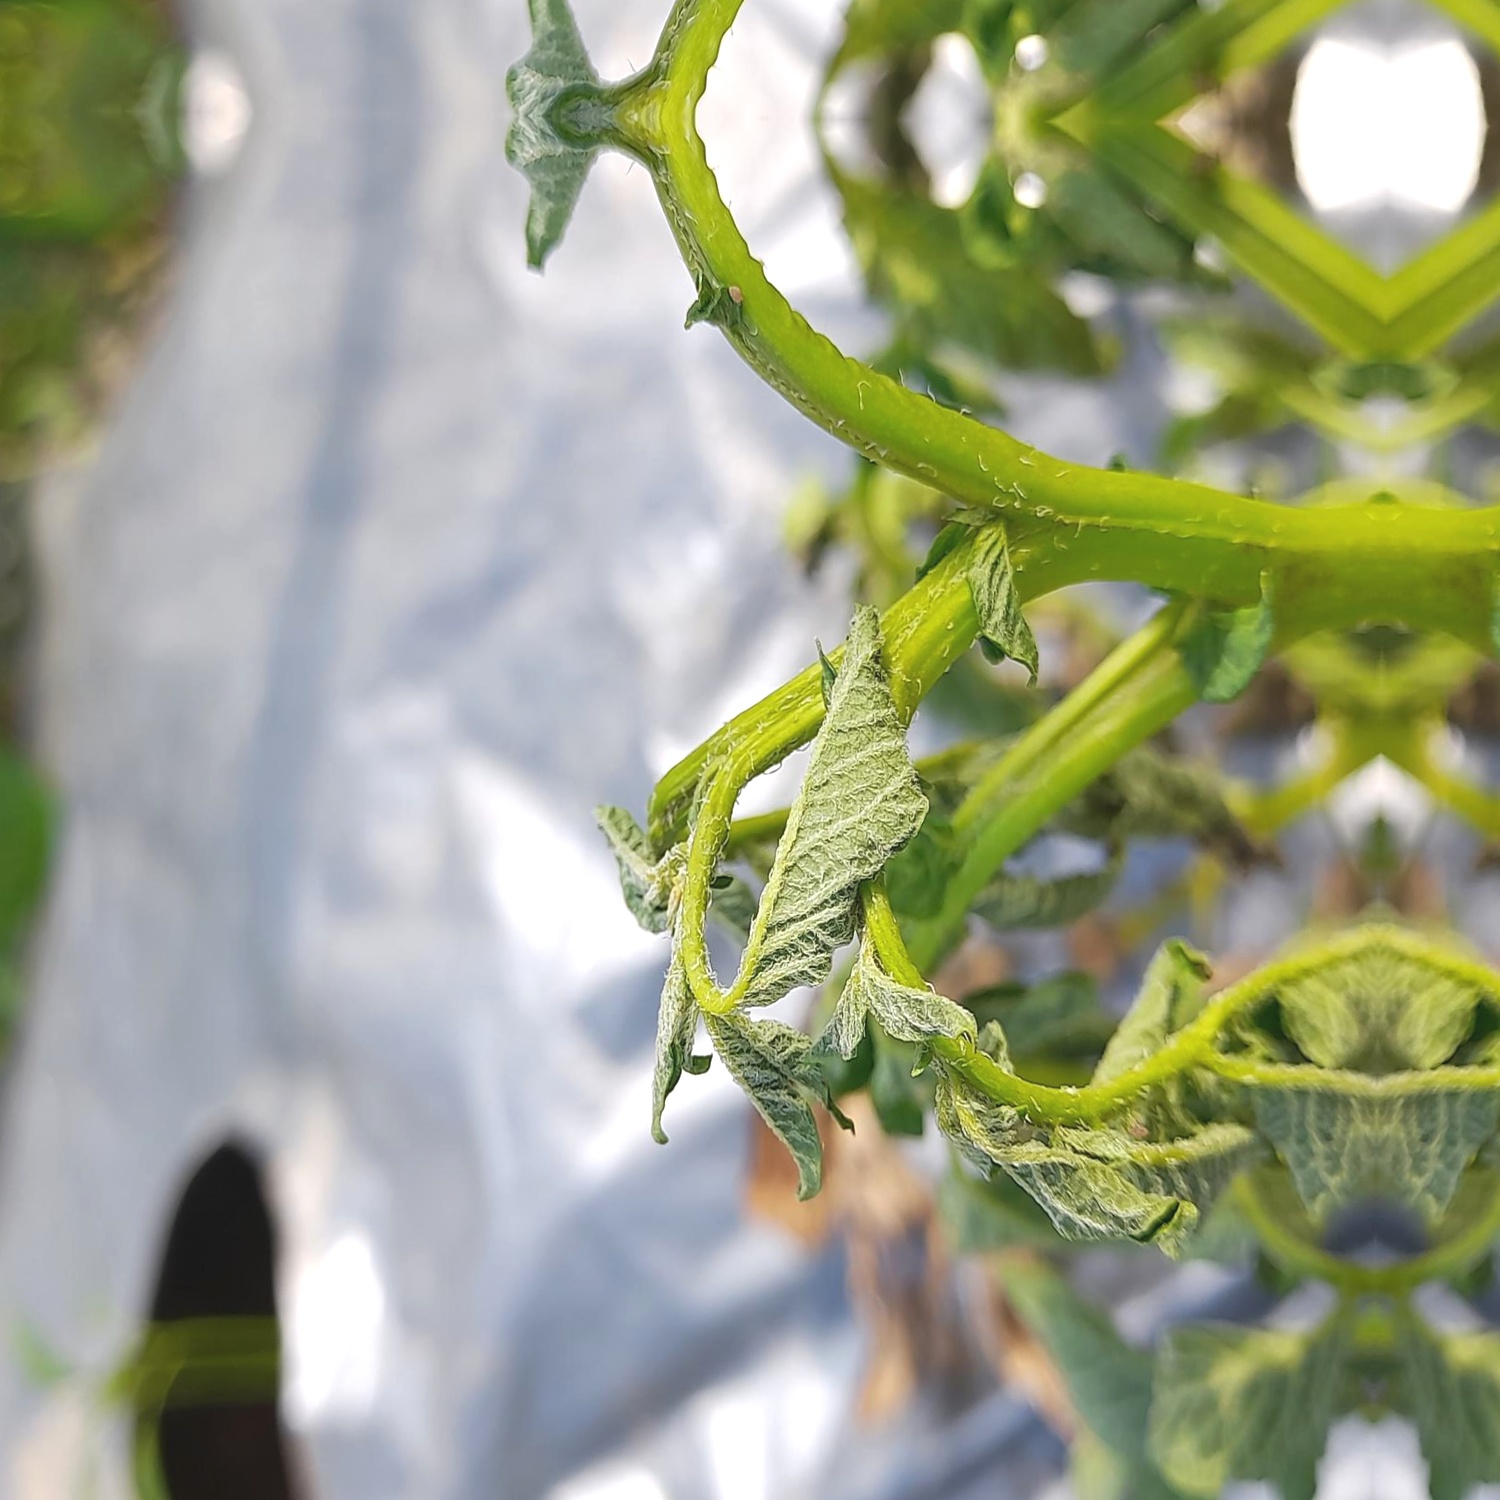
Etiqueta: Pudricion_Parda